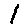
Label: 1